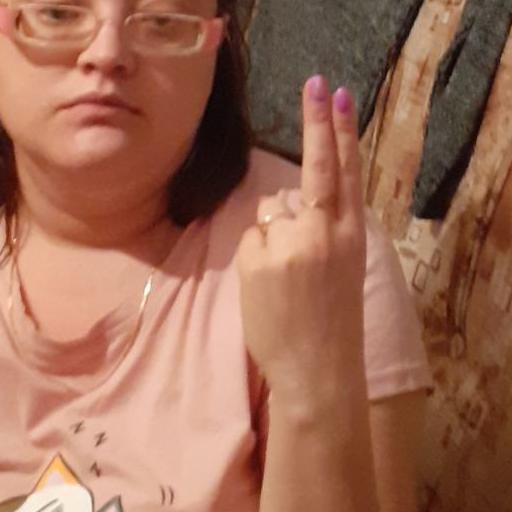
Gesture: two_up_inverted